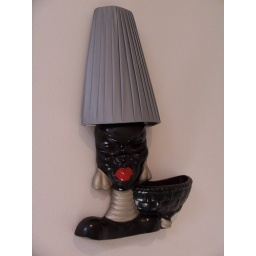
50's wall plaque lamp made in japan